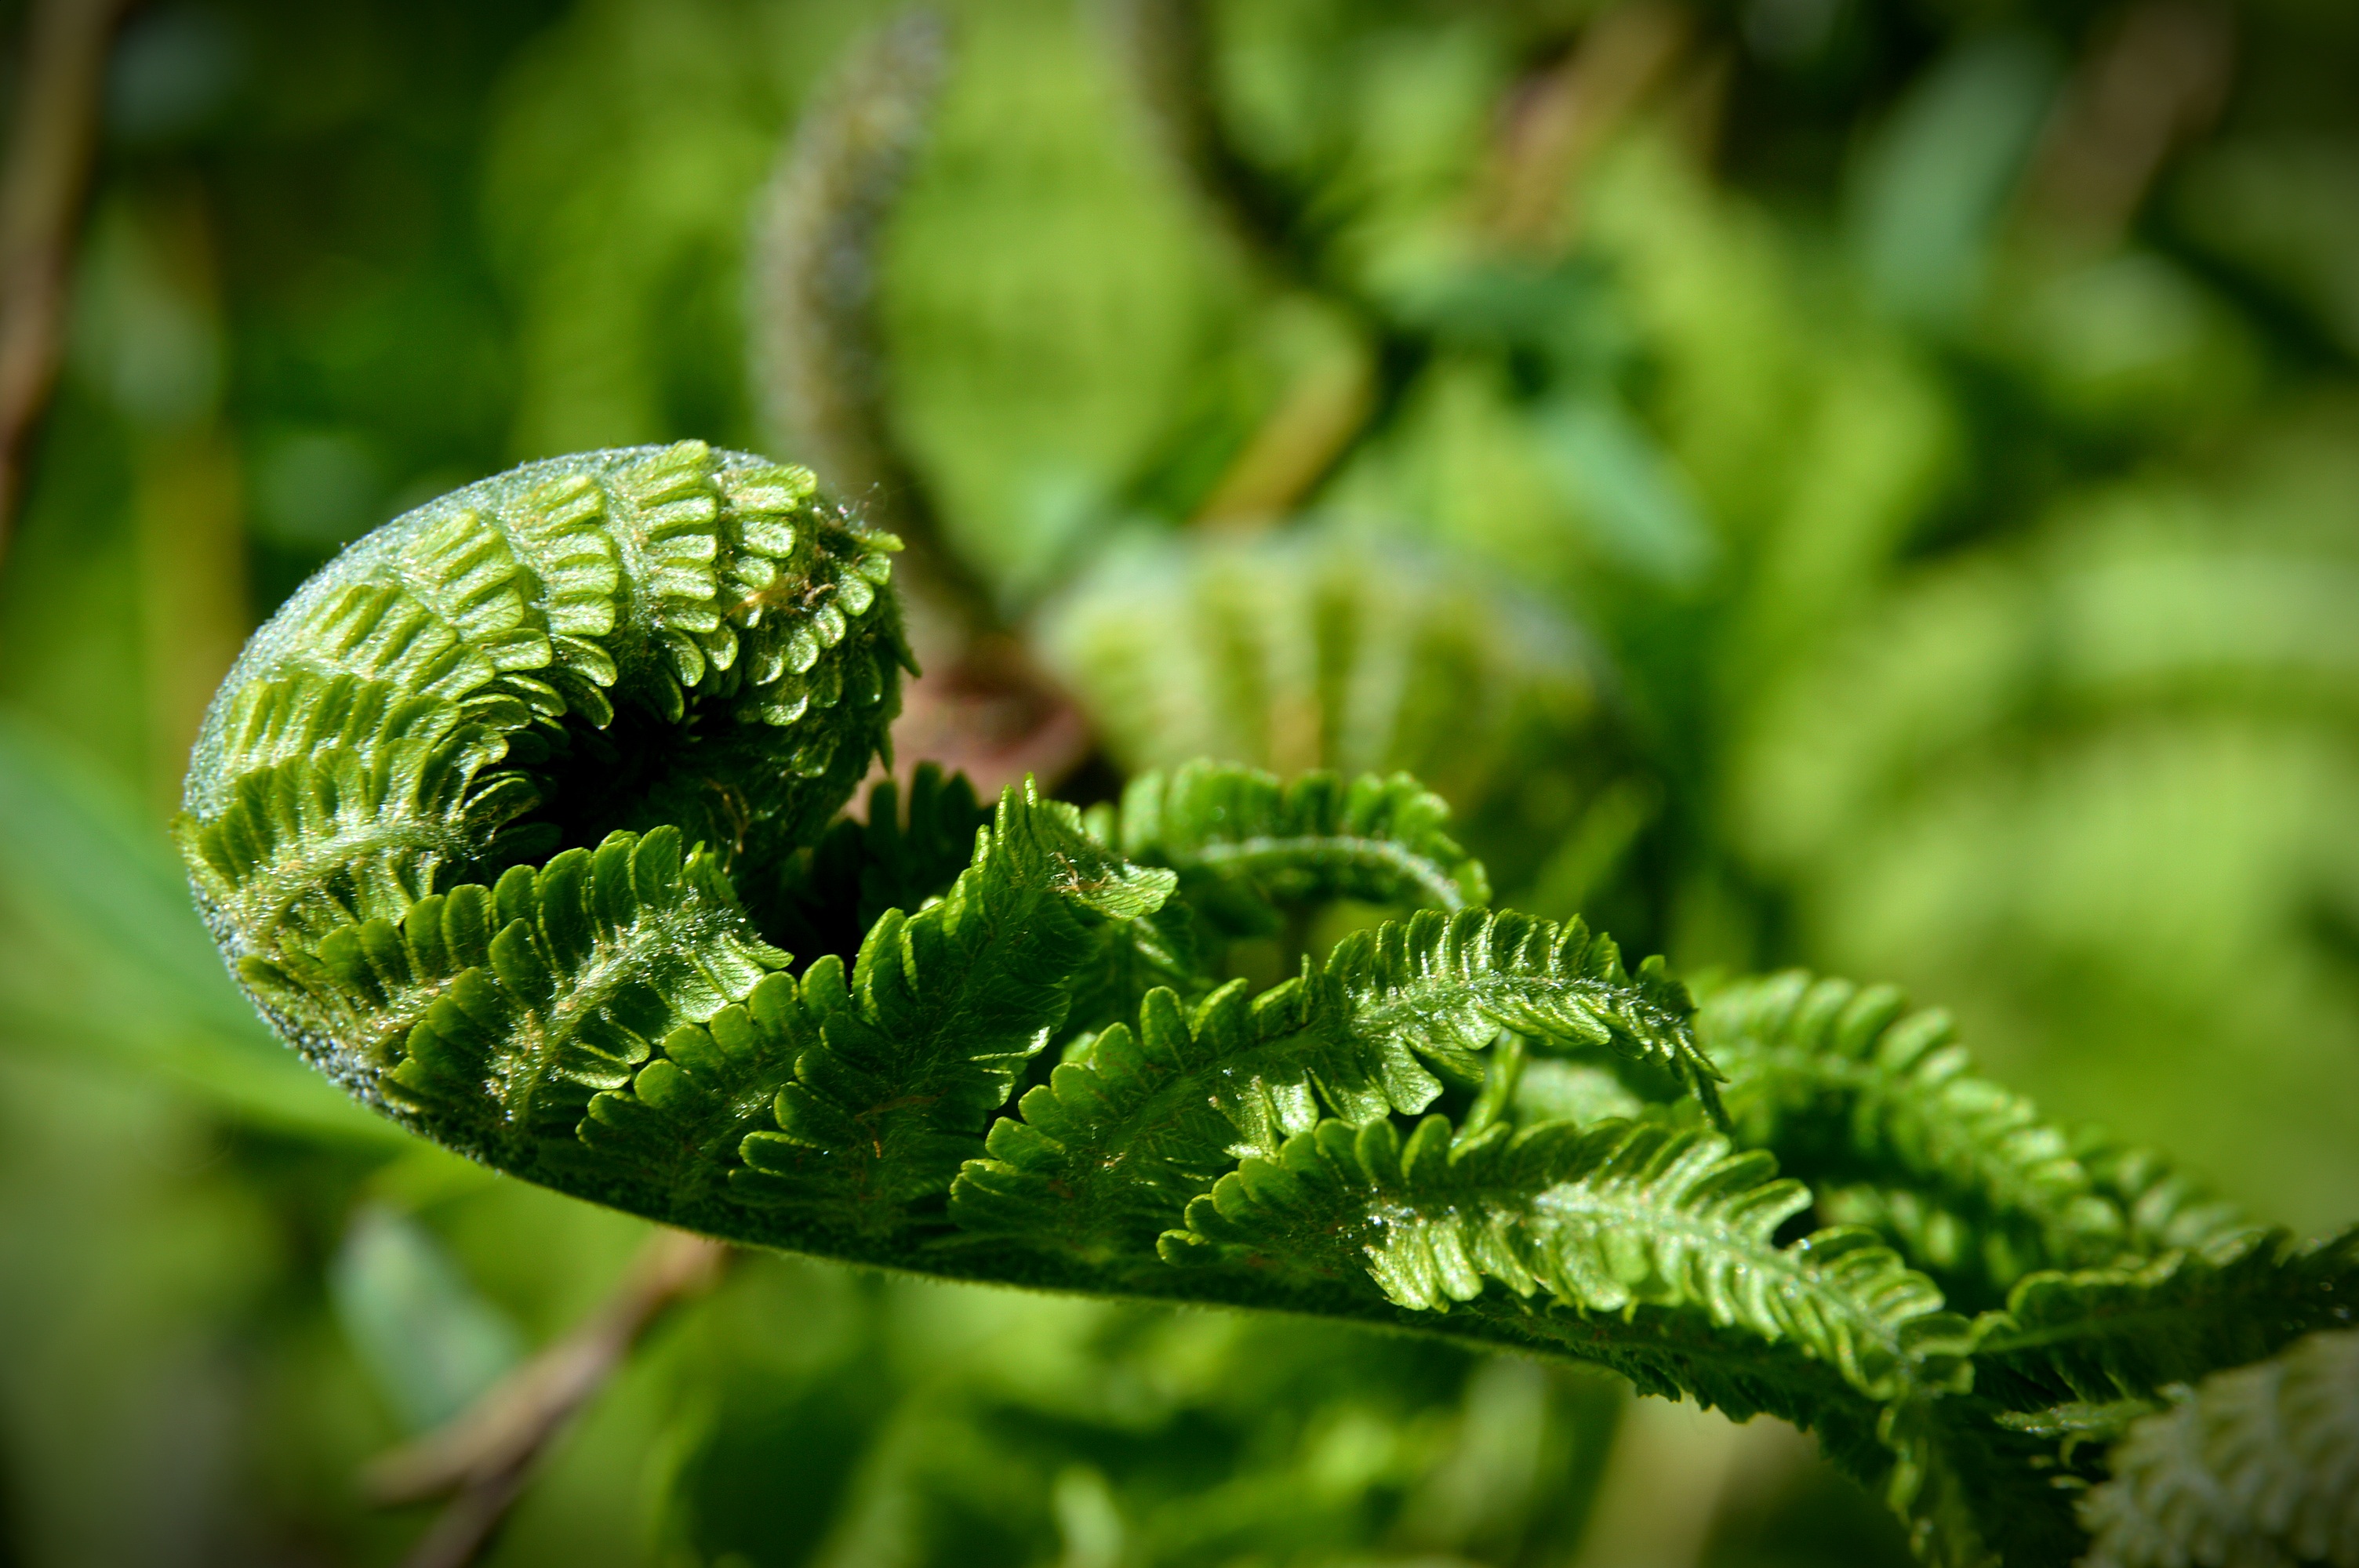
nature, branch, plant, leaf, flower, foliage, green, produce, botany, flora, fern, close up, beauty, macro photography, flowering plant, polypody, plant stem, land plant, ferns and horsetails, vascular plant, fiddlehead fern